Laura Rojas Hernández

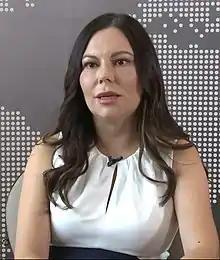

Laura Angélica Rojas Hernández (born 26 December 1975) is a Mexican politician affiliated with the National Action Party (PAN).